Tower Heist

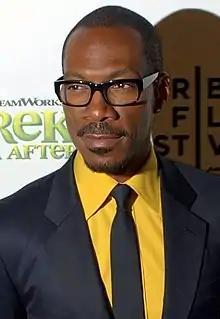
Eddie Murphy received praise from several critics who felt his performance was a return to his popular style of the 1980s, following a string of critical and commercial failures.

On Rotten Tomatoes, the film has an approval rating of 67% based on reviews from 198 critics, with an average rating of 6.20/10. The site's critics consensus reads: ""Tower Heist" is a true Brett Ratner joint: little brains to this caper, but it's fun fluff, exciting to watch, and showcases a welcome return to form for Eddie Murphy." Metacritic gave the film a weighted average score of 59 out of 100, based on reviews from 39 critics, indicating "mixed or average reviews". Audiences polled by CinemaScore gave the film an average grade of "B" on an A+ to F scale.